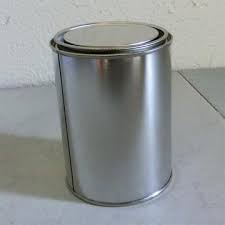
Waste category: metal